Neil Brenner

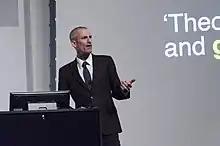
Brenner lecturing at Columbia GSAPP, 2015

Neil Brenner (born 1969) is an American urban theorist currently serving as Lucy Flower Professor of Urban Sociology at the University of Chicago. He previously was professor of urban theory at the Harvard Graduate School of Design and professor of sociology at New York University. He has also held visiting appointments at the National University of Singapore, University of Amsterdam, Bard College, Maynooth University, University of Bristol, and University of Urbino. He is a member of the American Sociological Association and the Association of American Geographers.